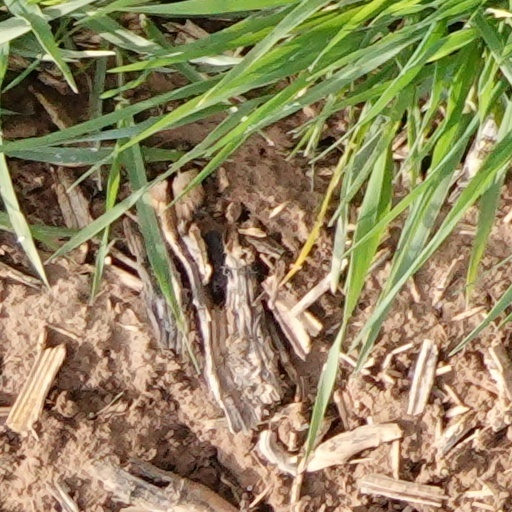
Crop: wheat